Corynespora cassiicola

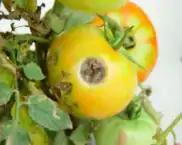

"Corynespora cassiicola" requires high humidity for infection and is additionally favored in locations with substantial periods of high moisture (16–44 hours). In other words, the leaf wetness is likely a major environmental factor driving the disease for this fungal pathogen. The humidity may be used as a surrogate for leaf wetness, as it is an essential component of an environment and has data that can be easily measured. This pathogen is an especially prominent foliar disease of tomato in Florida, which provides the optimal high humidity environment for the disease growth and development. Images of the symptoms in this opportune environment have been provided by professors of plant pathology from Florida, Dr. Ken Pernezny and Dr. Gary Vallad. In regards to the symptoms on the leaves of tomato plants, there is evidence of chlorosis as well as small, brown circular spots covering the leaves. The symptoms of the tomato fruit exterior include larger, brown circular deformations on the plant's exterior skin. These illustrations are important to note because they depict the symptoms of "Corynespora cassiicola" on a tomato plant that is developing in its favorable environment.